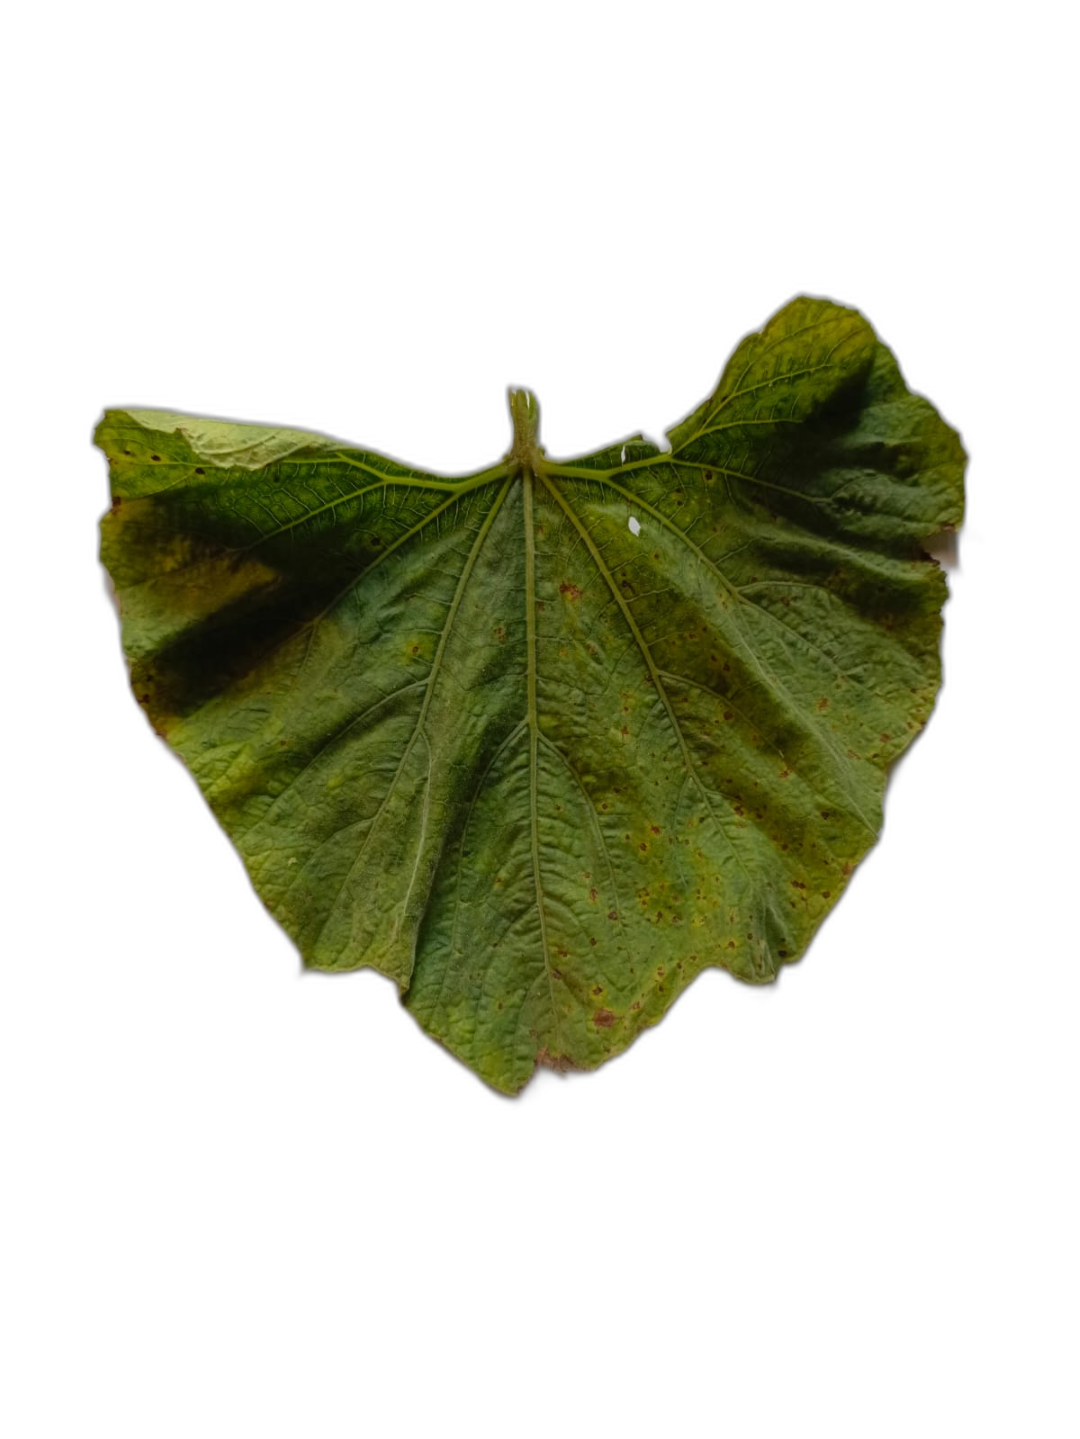
Crop: Bottle Gourd
Label: Alternaria_Leaf_Blight